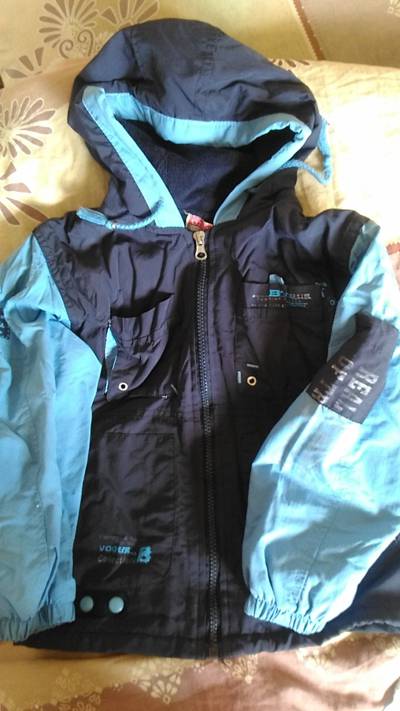
Waste category: clothes